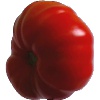
Label: Tomato 3